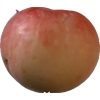
Label: Apple 10